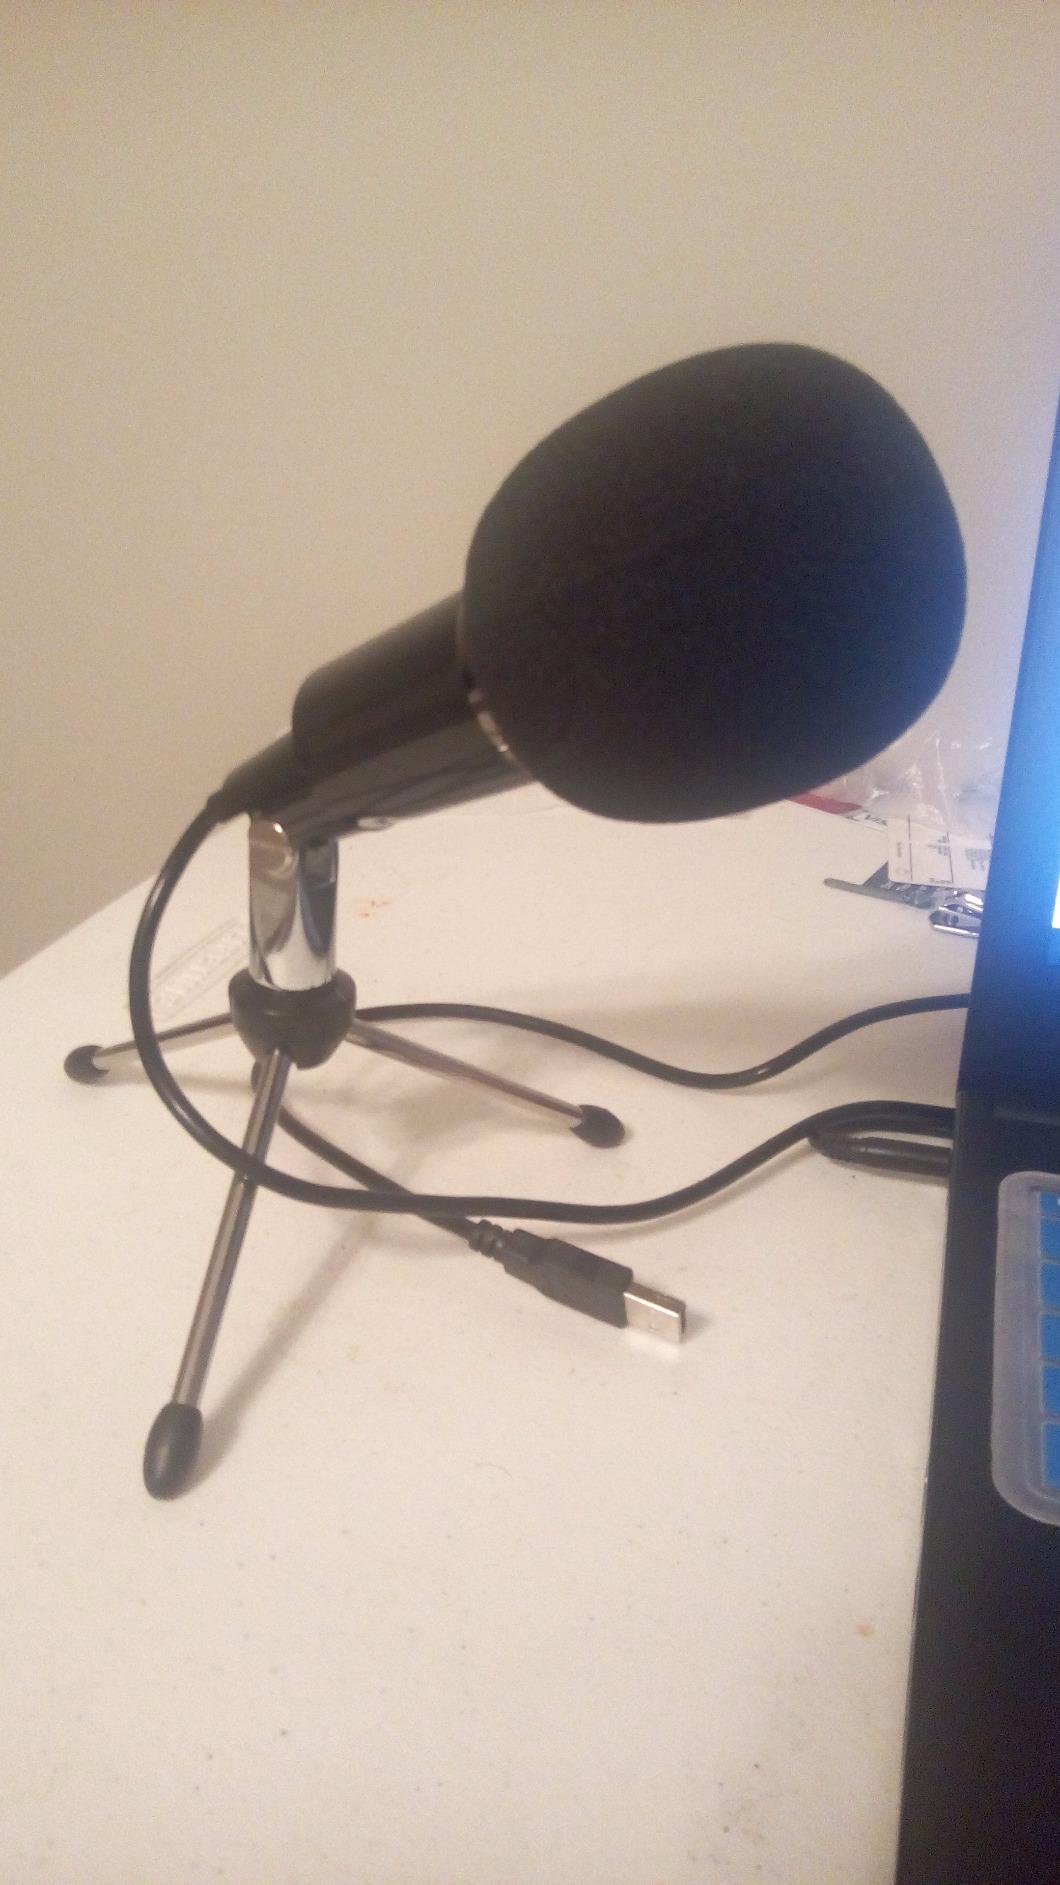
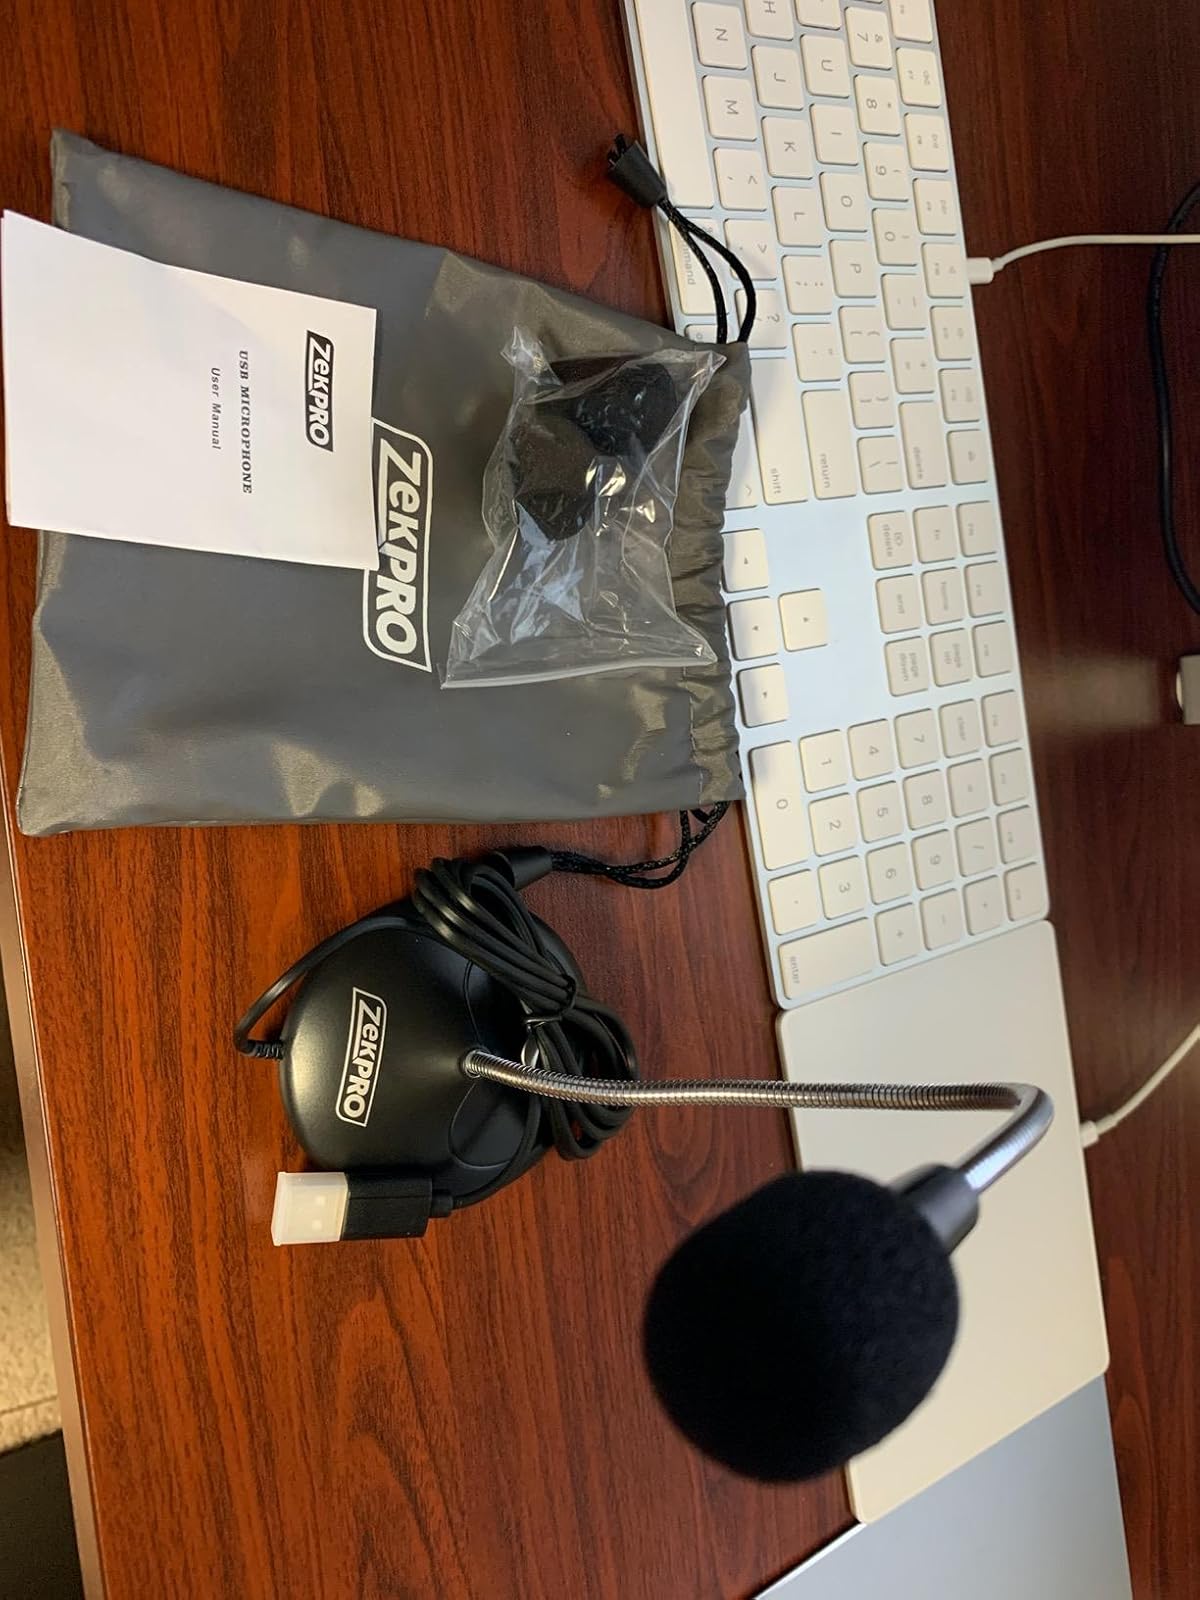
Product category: microphone
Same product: no